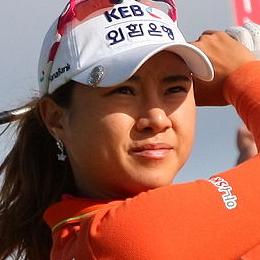
Age: 25